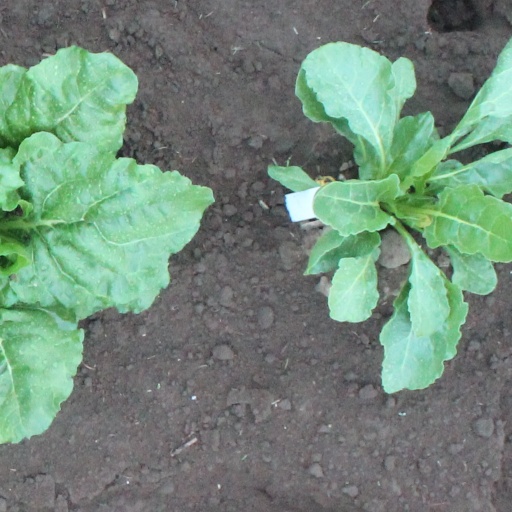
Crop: sugar beet